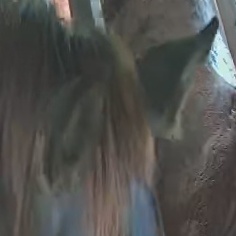
Face region: ears (position_of_ears)
Pain indicator: not_present